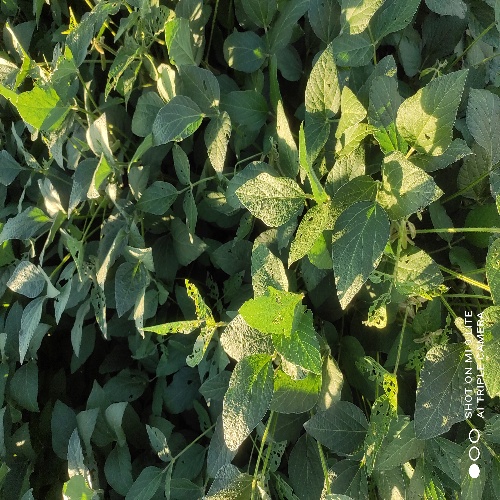
Label: Caterpillar